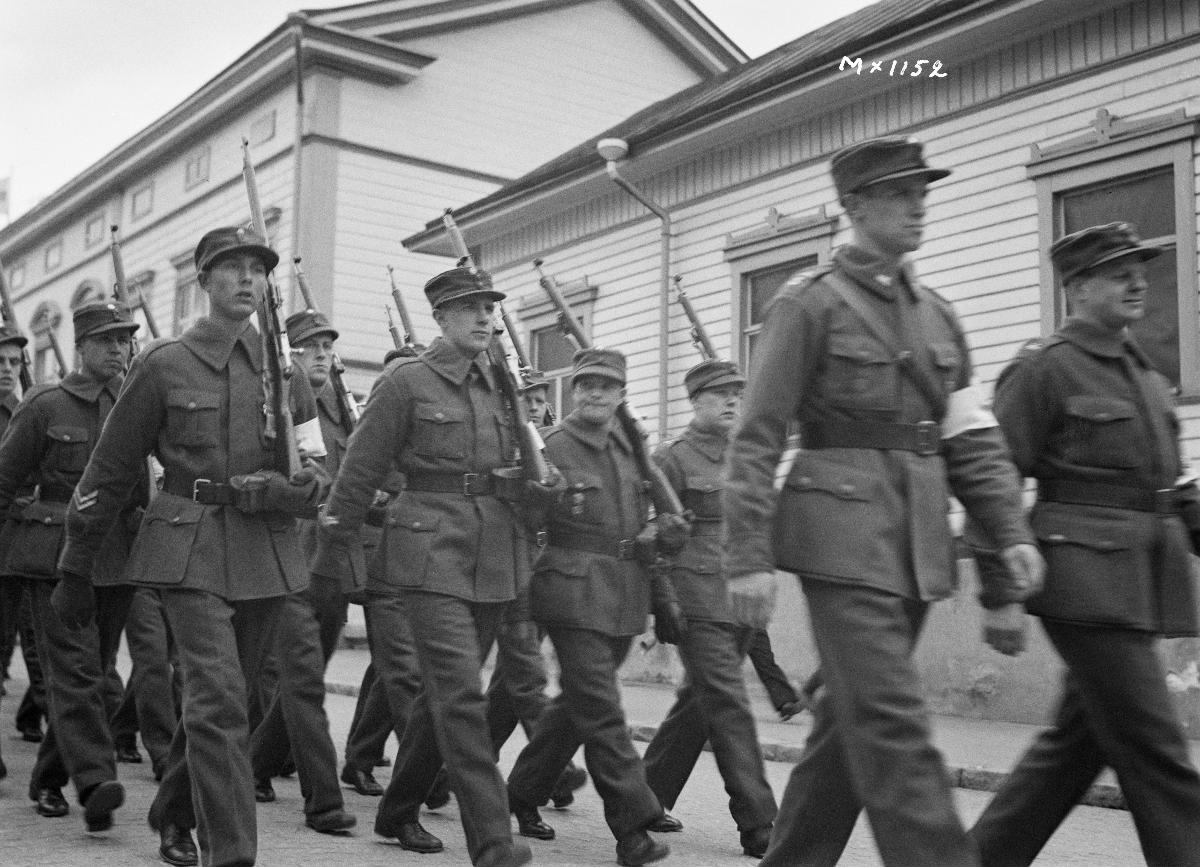
Kuvia toukokuun 16. päivän vietosta Oulussa: seppeltenlasku sankarihaudoille, Oulun sk:n marssilta, katselmuksesta ja ohimarssista, juhlat, hautausmaat, sotilashenkilöt.
Celebrations of May 16 in Oulu. Deposition of wreaths on the soldiers' grave.
sisällön kuvaus: Toukokuun 16. päivän vietto Oulussa: seppeltenlasku sankarihaudoille, Oulun sk:n marssilta, katselmuksesta ja ohimarssista. content description: Celebrations of May 16 in Oulu. Deposition of wreaths on the soldiers' grave.
Vuosi: 1938
Aiheet: sankarivainajat; kaatuneet; kokokuva; sotilaat; paraatit; kiväärit; puurakennukset; ryhmäkuva; deceased war heroes; fallen (deceased people); soldiers; parades; rifles; wooden buildings; stupade hjältar; stupade; soldater; parader; gevär; träbyggnader